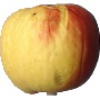
Label: Apple Red Yellow 1